Margaret Early

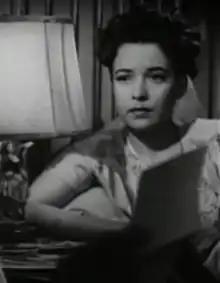
Early in "Stage Door Canteen" (1943)

Margaret Early (December 25, 1919 – November 29, 2000) was an American film actress who was active in Hollywood during the 1930s and 1940s. She is best remembered for her endearing Southern charm.